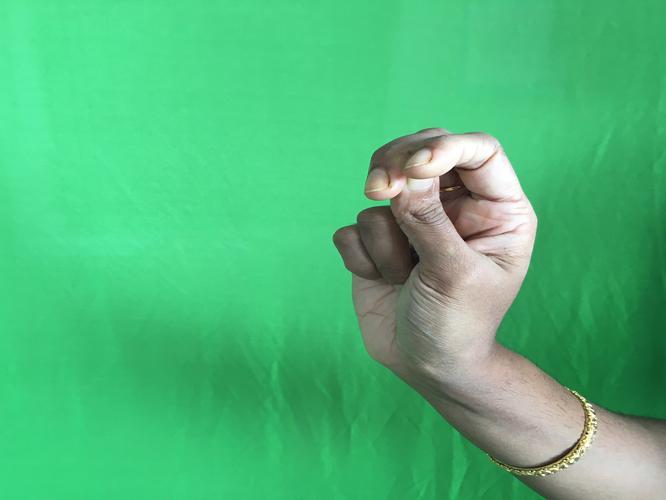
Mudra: Katakamukha_2
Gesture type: single_hand